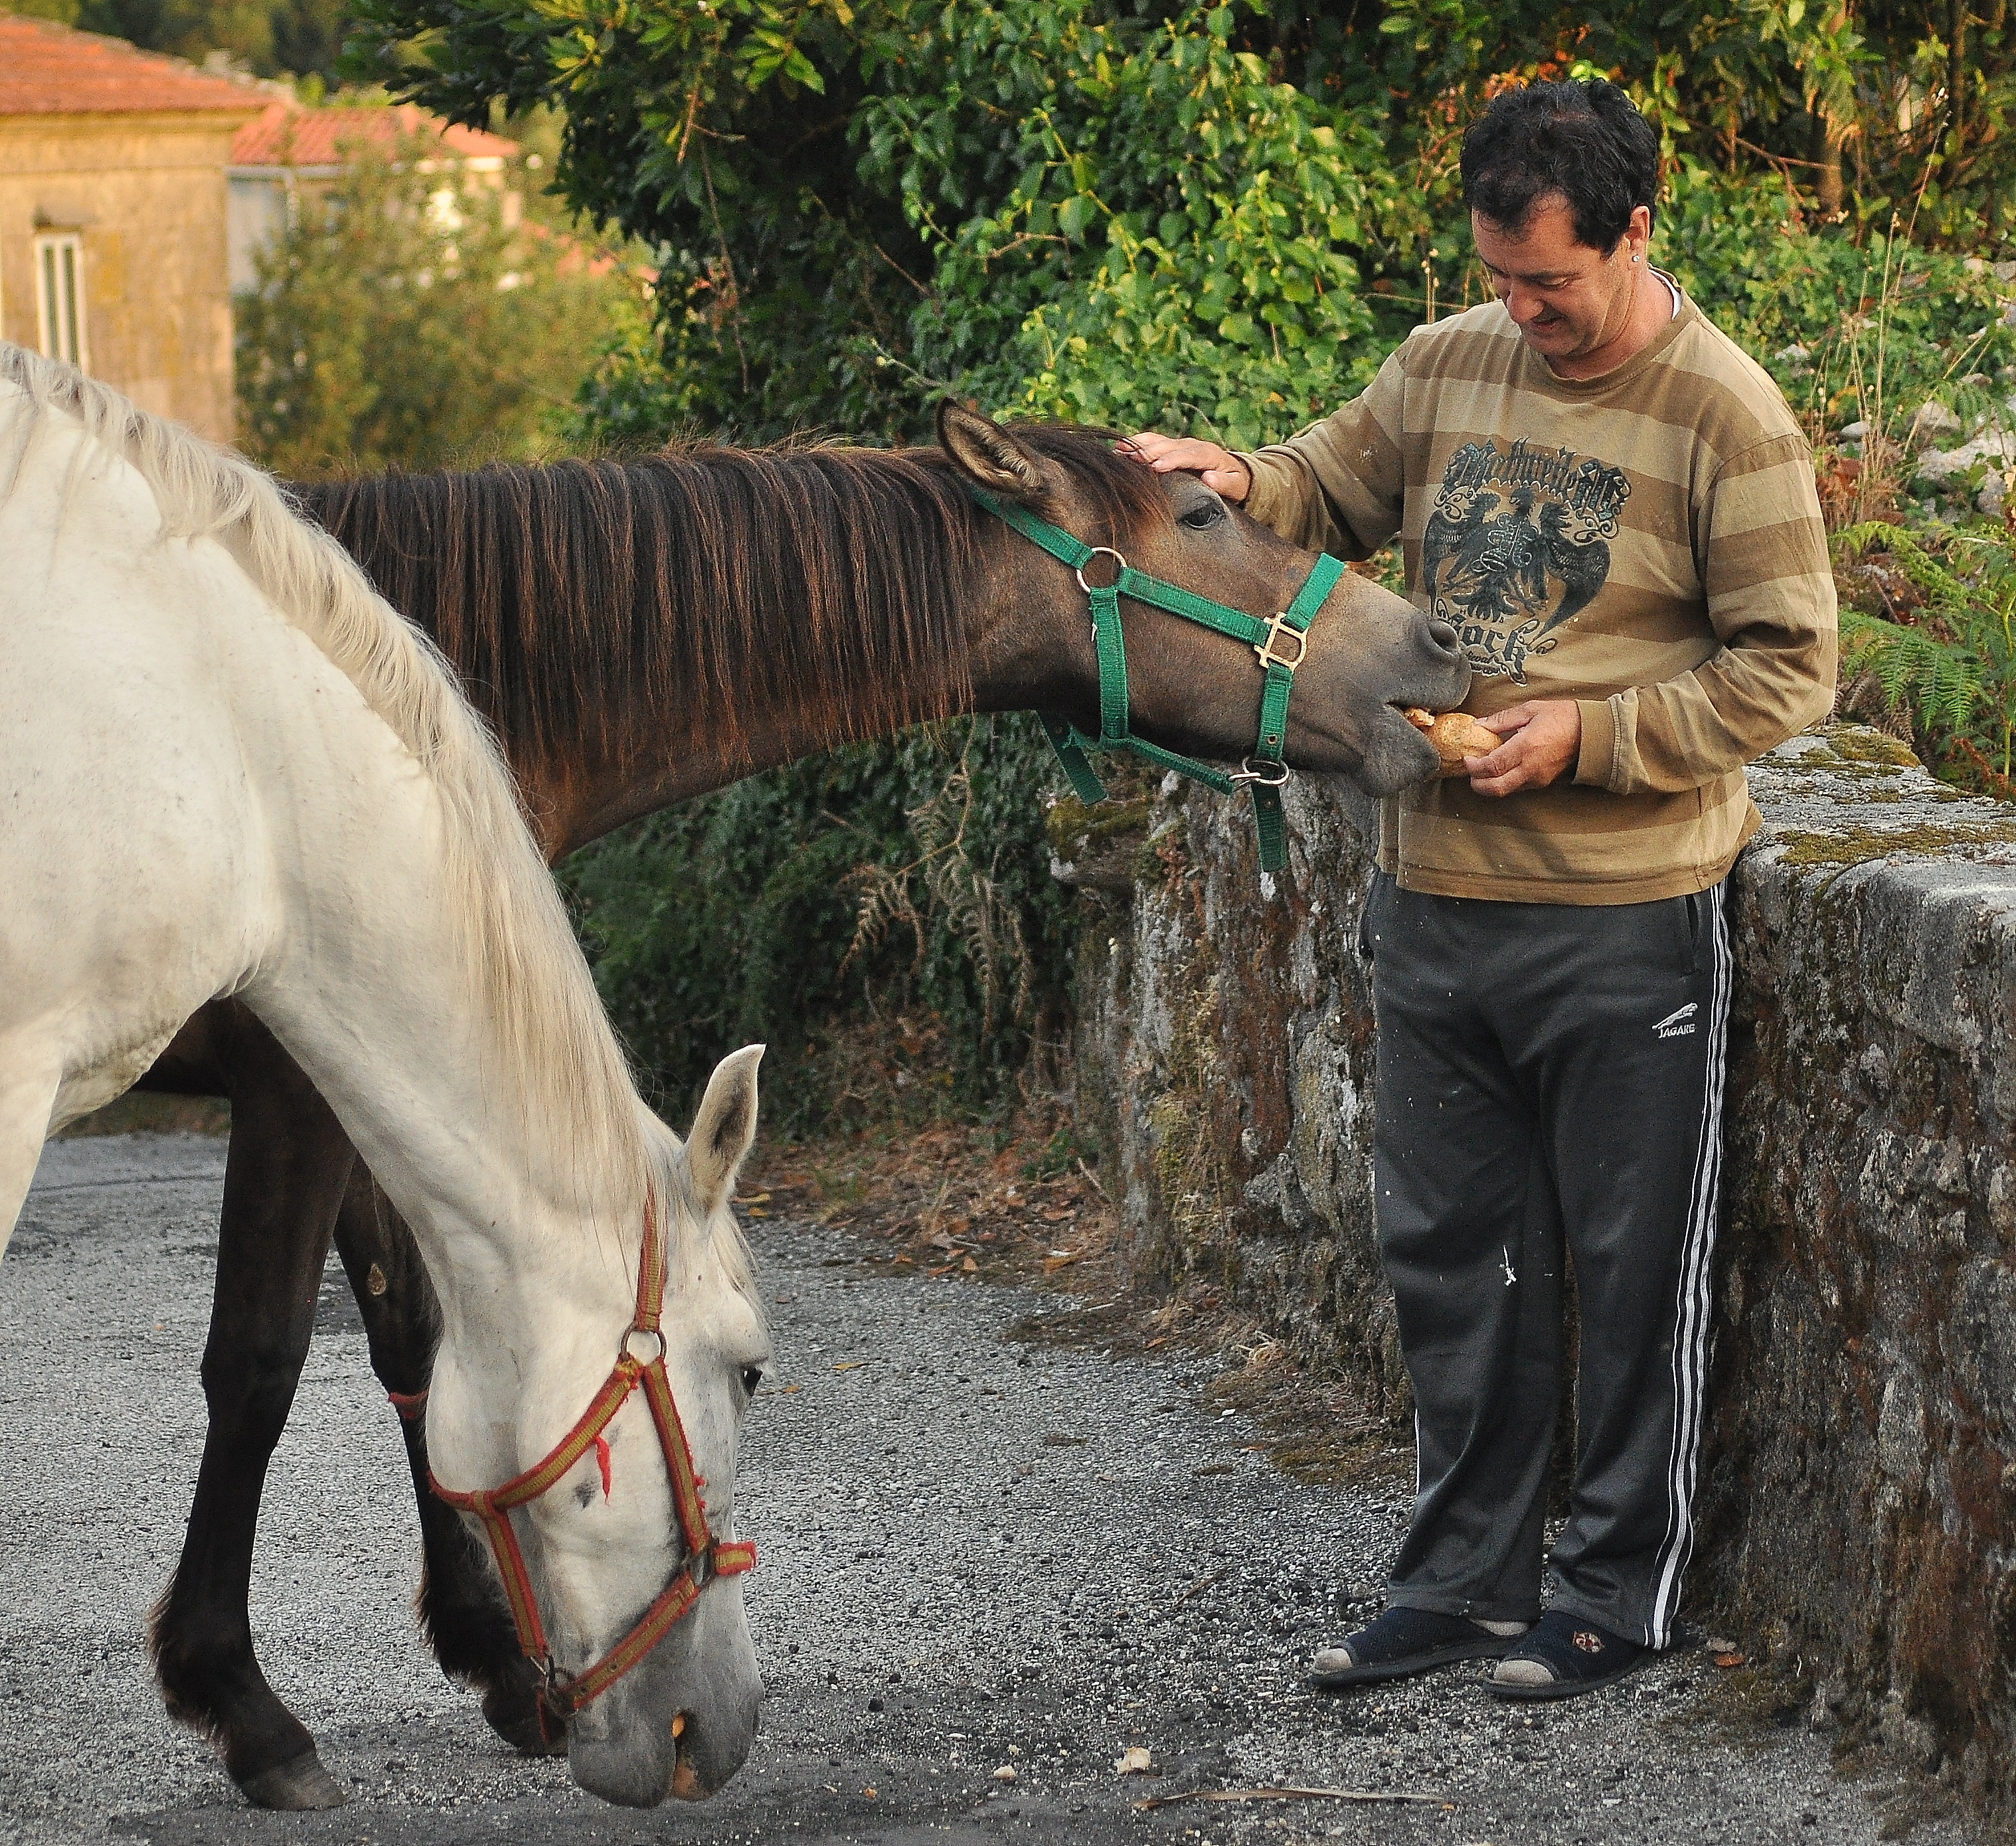
horse, mammal, stallion, animals, mare, galicia, caballos, nikond90, ggl1, animales, pack animal, horse like mammal